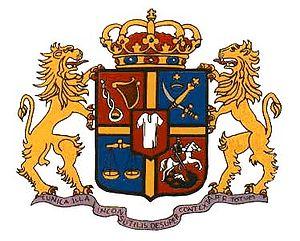
Vakhtang VI est le roi géorgien qui dirige le Karthli comme régent de 1703 à 1711/1714, puis comme roi de 1719 à 1724.